Benjamin Woodroffe

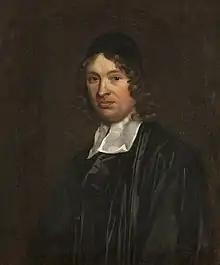
Portrait thought to be of Benjamin Woodroffe

The son of the Rev. Timothy Woodroffe, he was born in Canditch Street, St. Mary Magdalen parish, Oxford, in April 1638. He was educated at Westminster School, and was elected to Christ Church, Oxford, in 1656, matriculating on 23 July 1656. He graduated B.A. 1 November 1659, M.A. 17 June 1662, and he was incorporated at Cambridge in 1664. From about 1662 he was a noted tutor at Christ Church, and in 1663 he studied chemistry with Anthony Wood, John Locke, and others, at Oxford under Peter Staehl. He was admitted Fellow of the Royal Society on 7 May 1668.